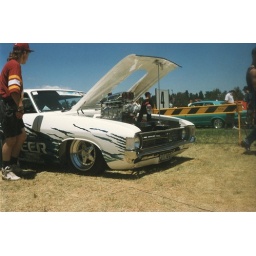
summernats 9 1995 Howard Astills race rock falcon built in broken hill now living in wollongong.